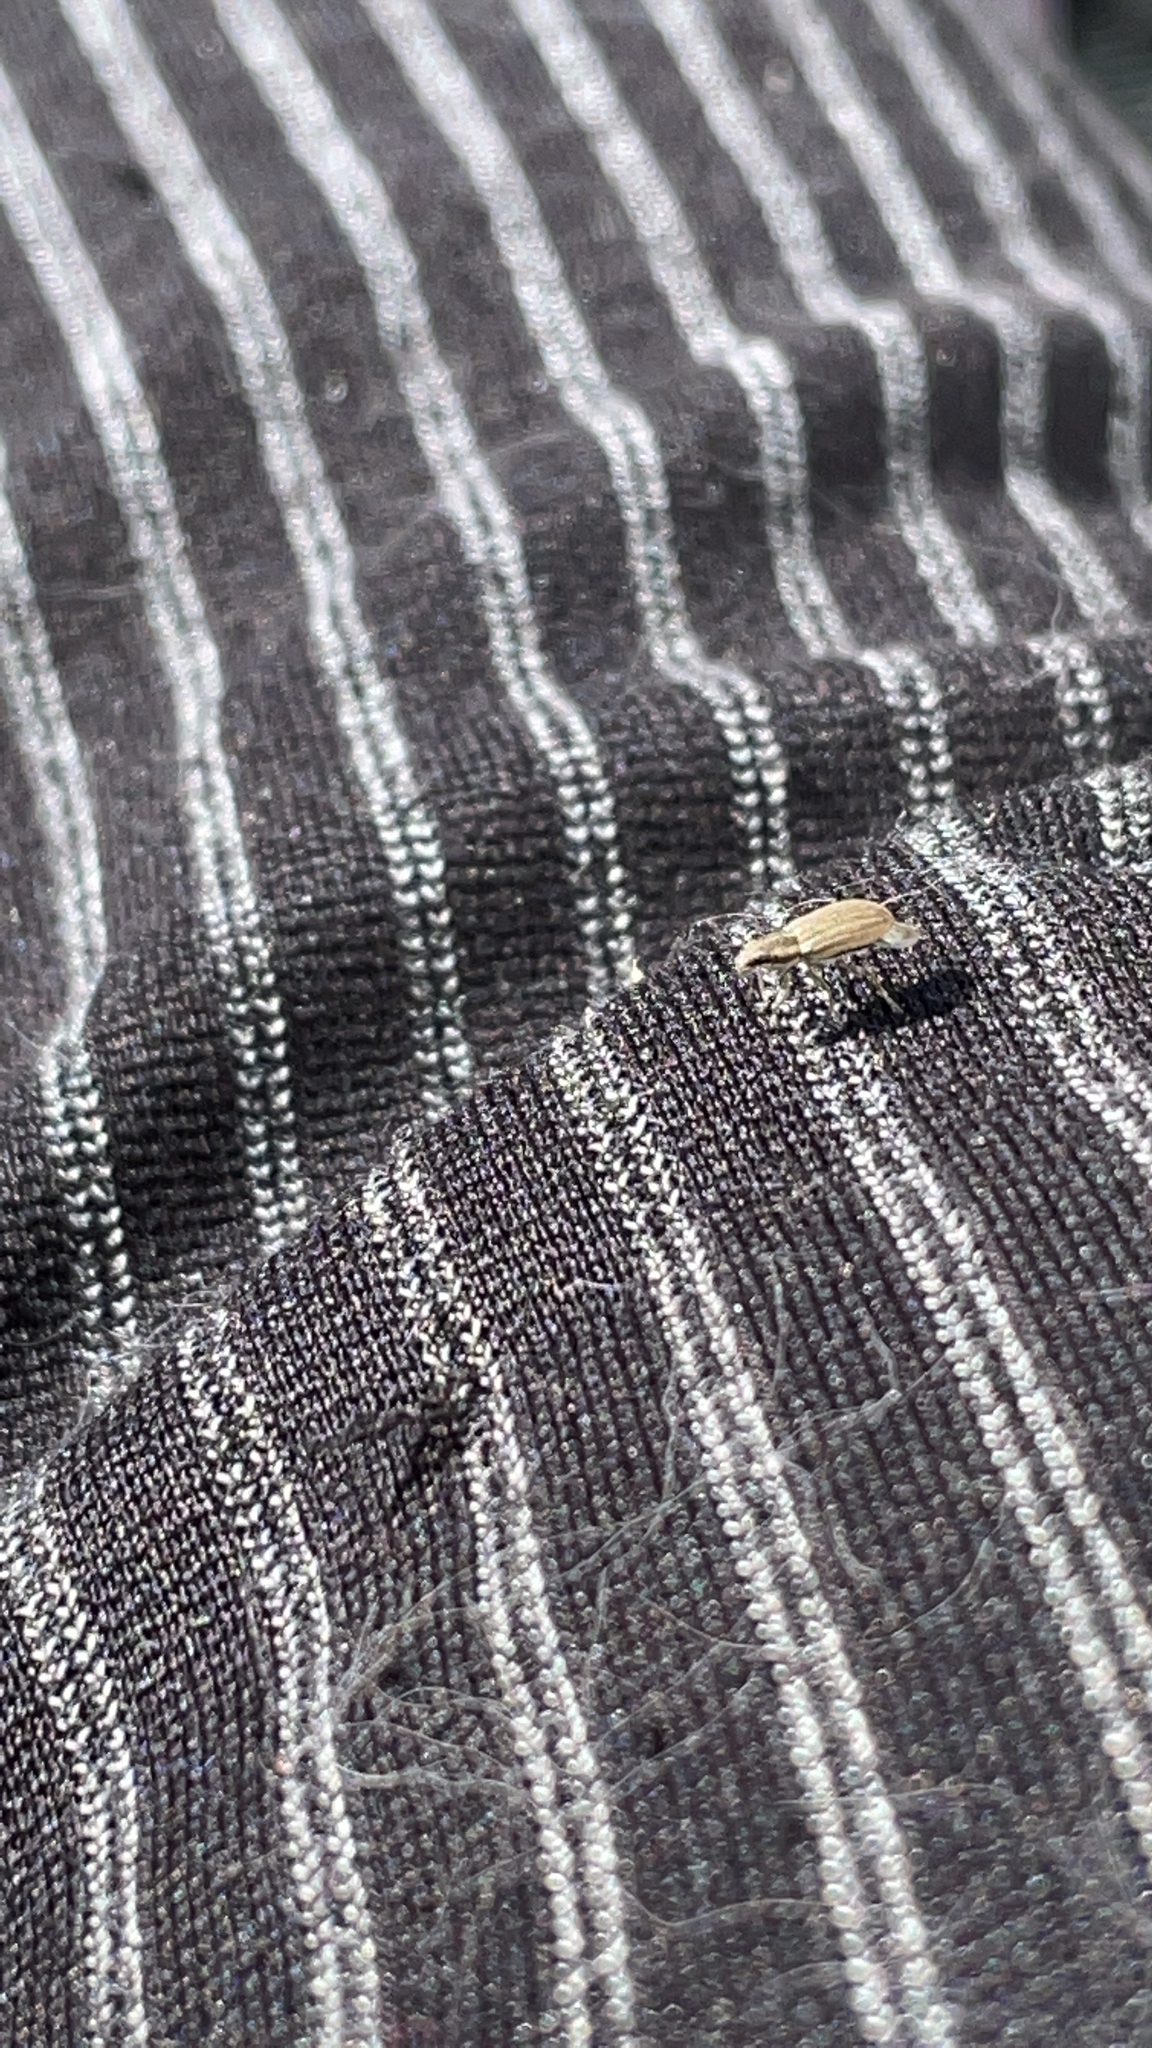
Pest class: pea_leaf_weevil